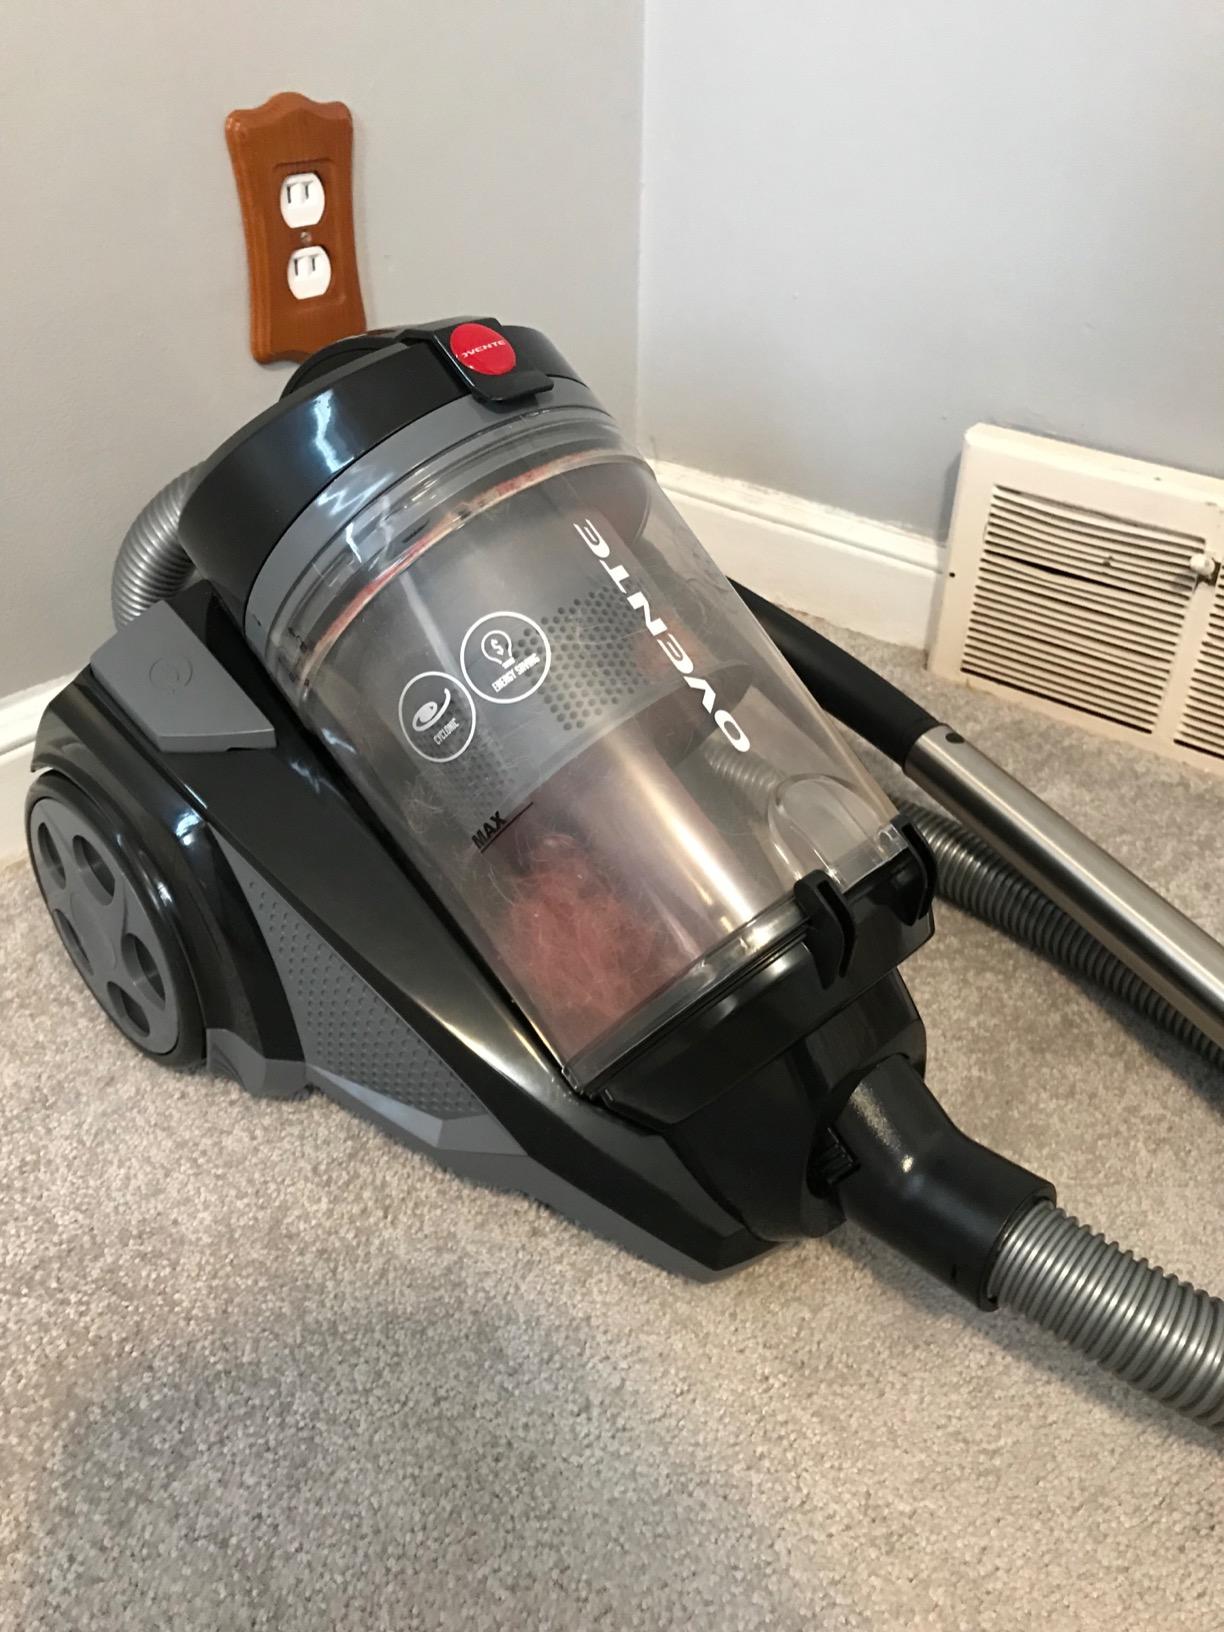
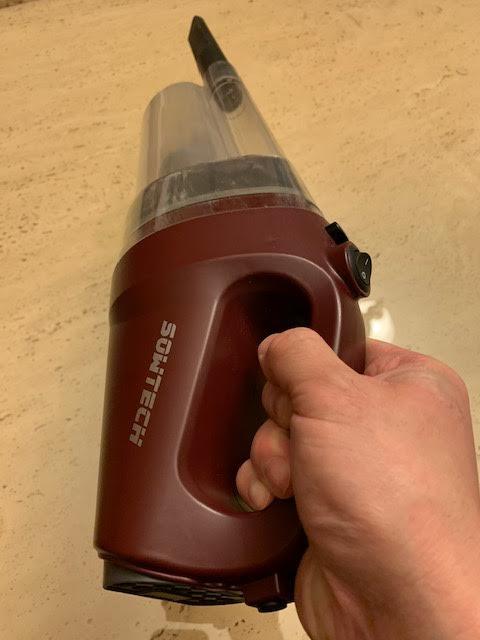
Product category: items_vacuum
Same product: no